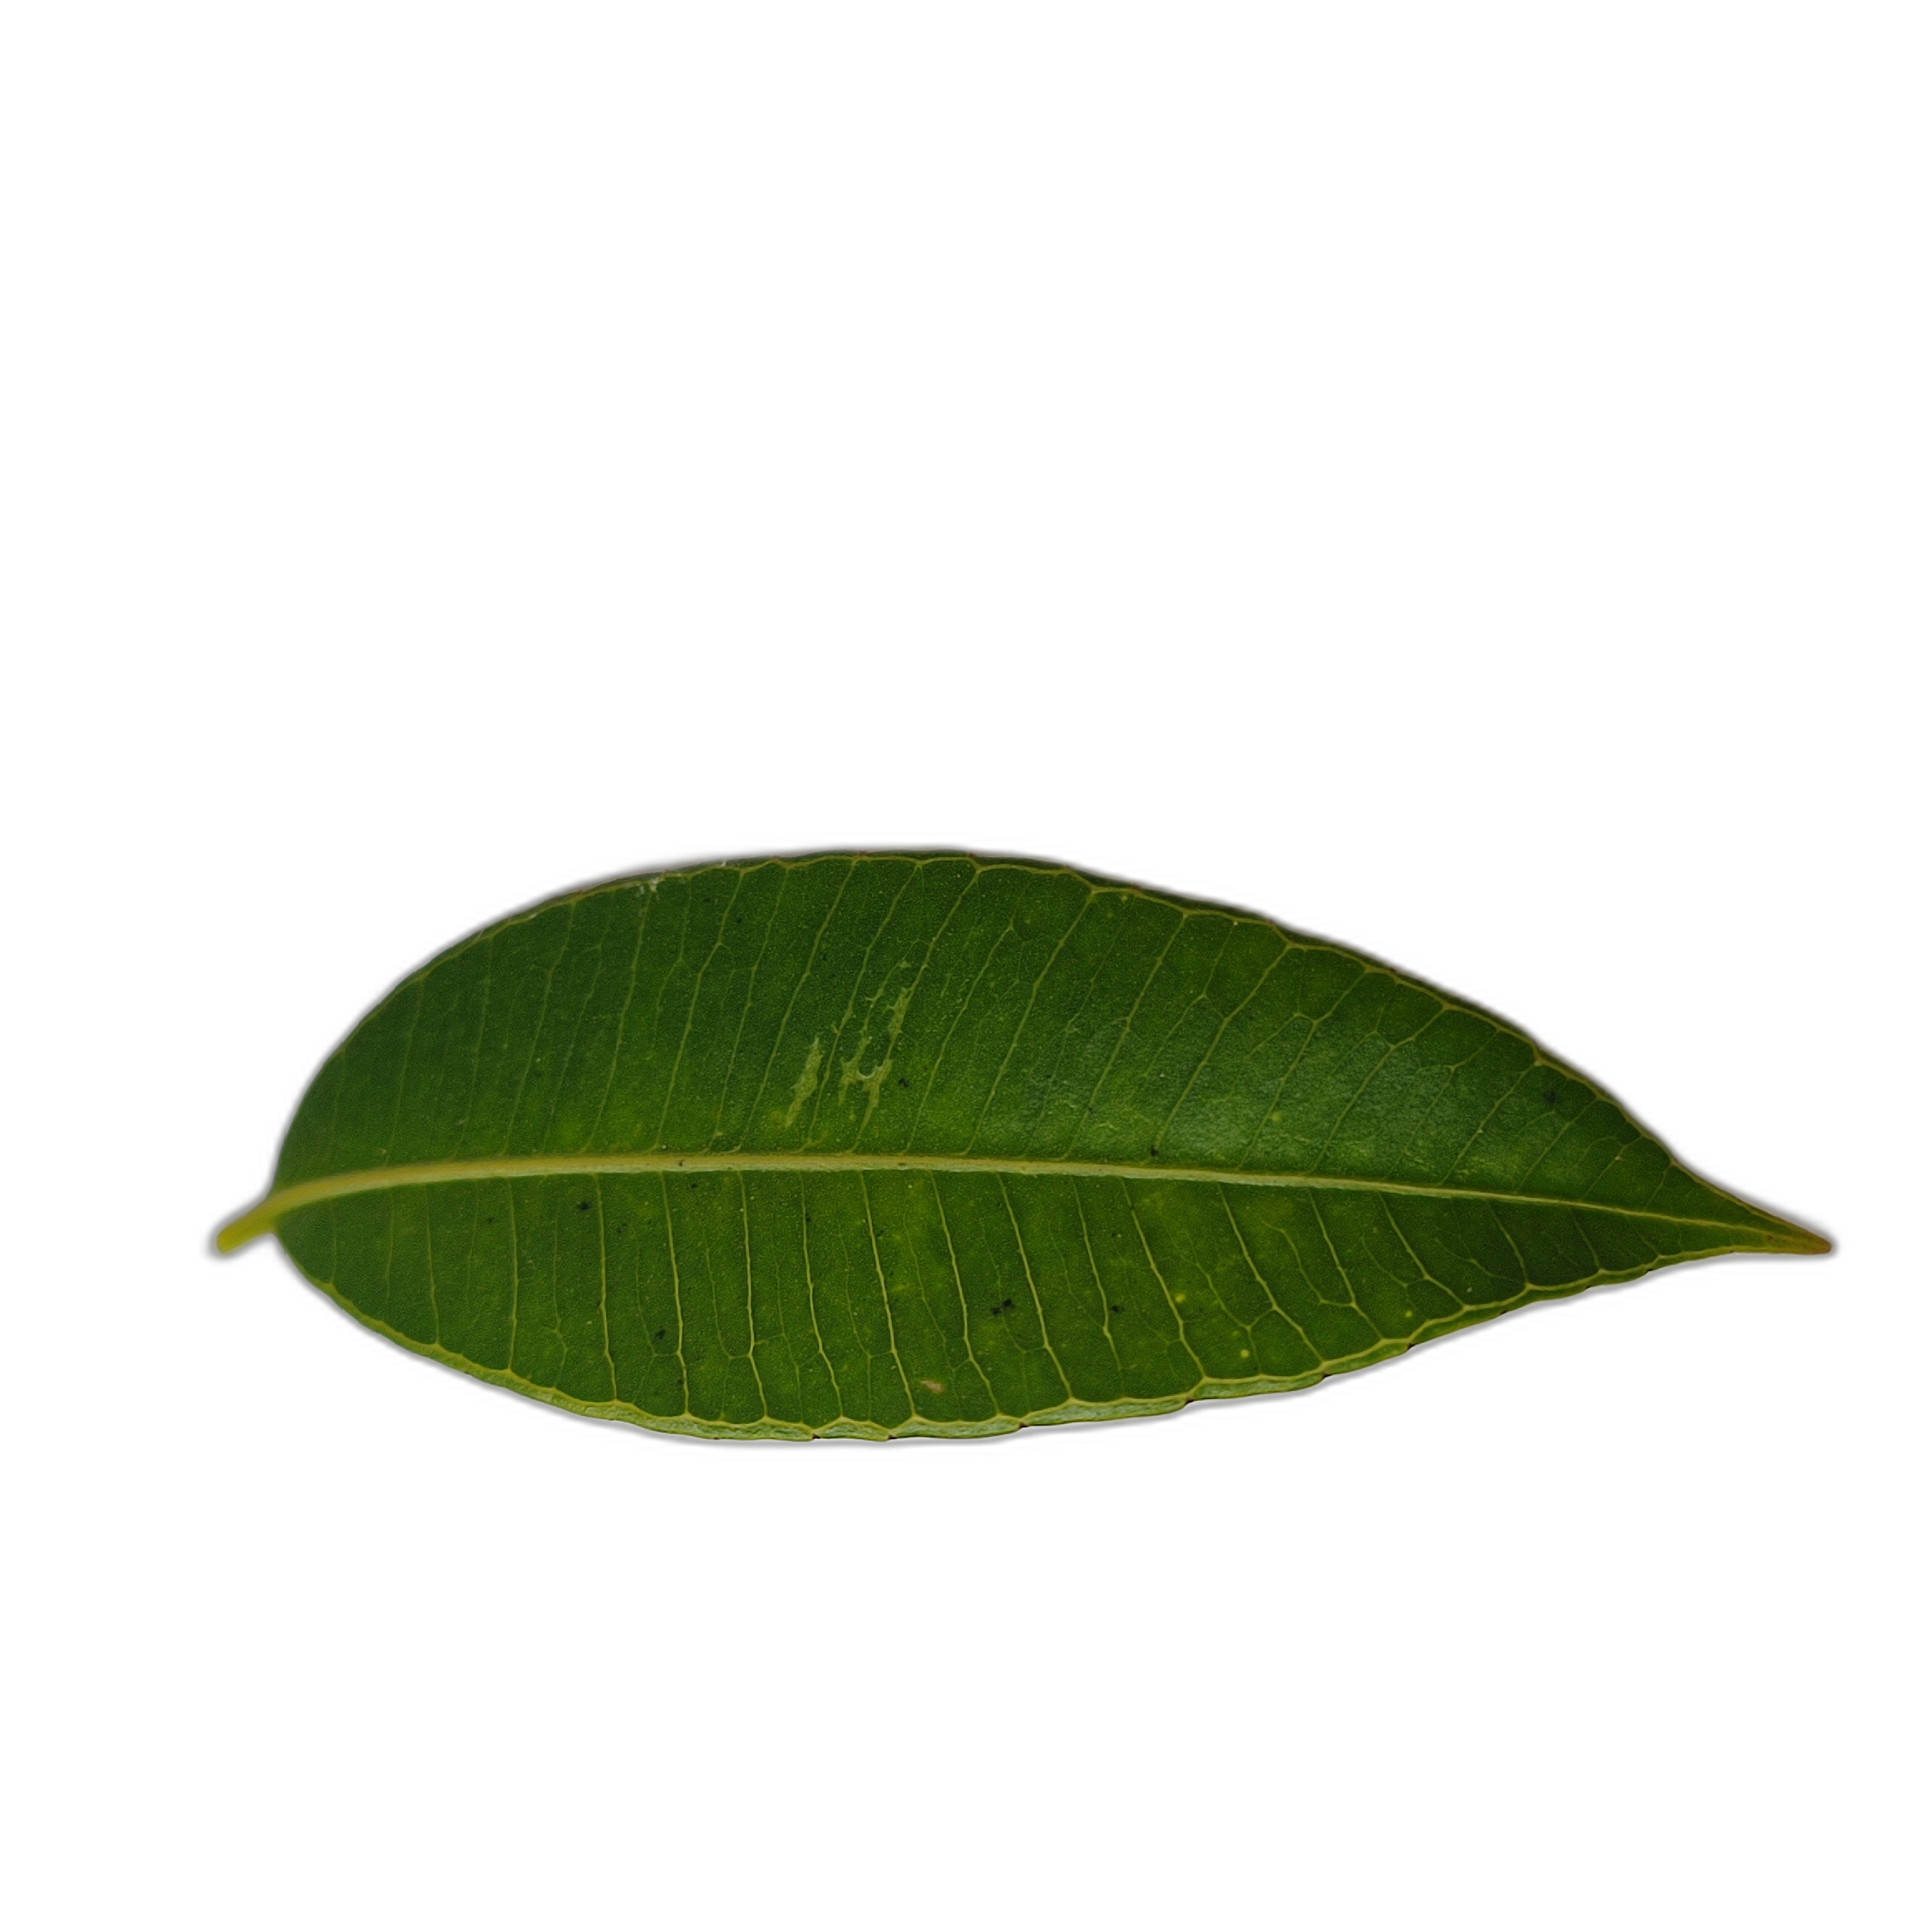
Label: healthy